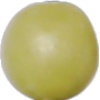
Label: Grape White 2